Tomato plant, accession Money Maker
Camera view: bottom (45 deg); turntable rotation: 180 degrees
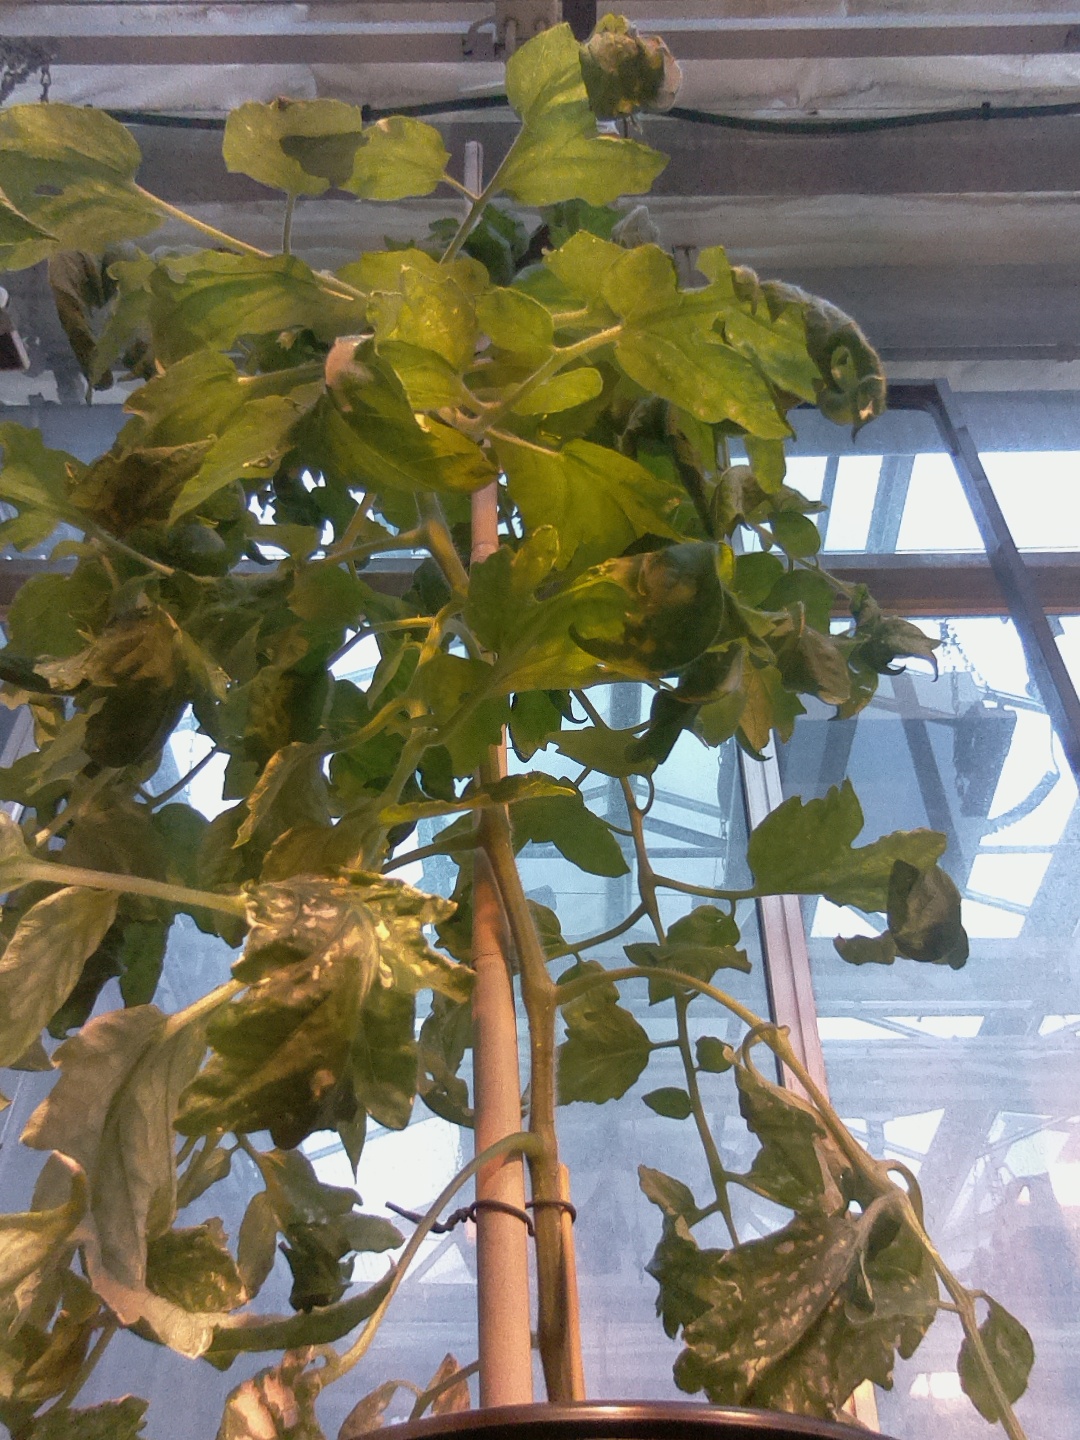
BBCH growth stage 63: 30%-40% of flowers open